Libuše Šafránková

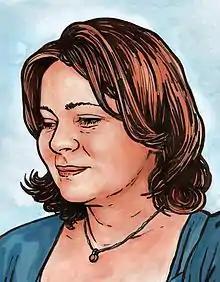
Drawing of Šafránková

Libuše Šafránková (married "Abrhámová"; 7 June 1953 – 9 June 2021) was a Czech actress. She played leading roles in many Czech films and, according to audience polls, was the most popular Czech actress of the 20th century. She is best known for the title role in the 1973 fairy-tale film "Three Wishes for Cinderella", which is a Christmas classic in many European countries. Her husband was actor Josef Abrhám.